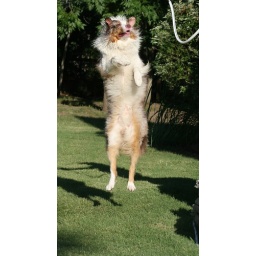
Australian shepherd jumping to play in water